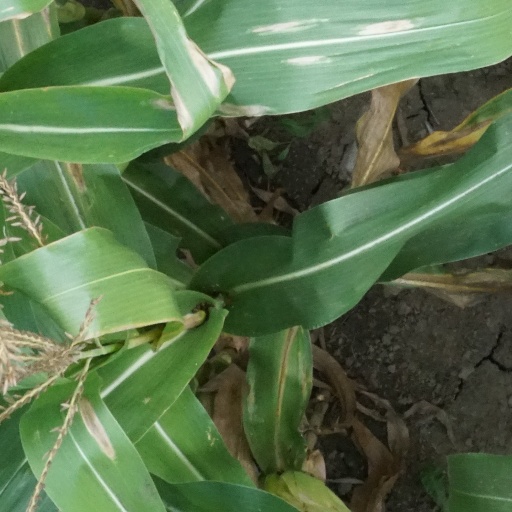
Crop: maize; corn